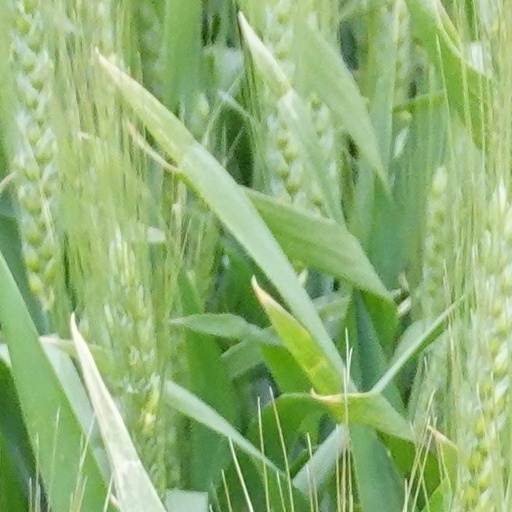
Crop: wheat